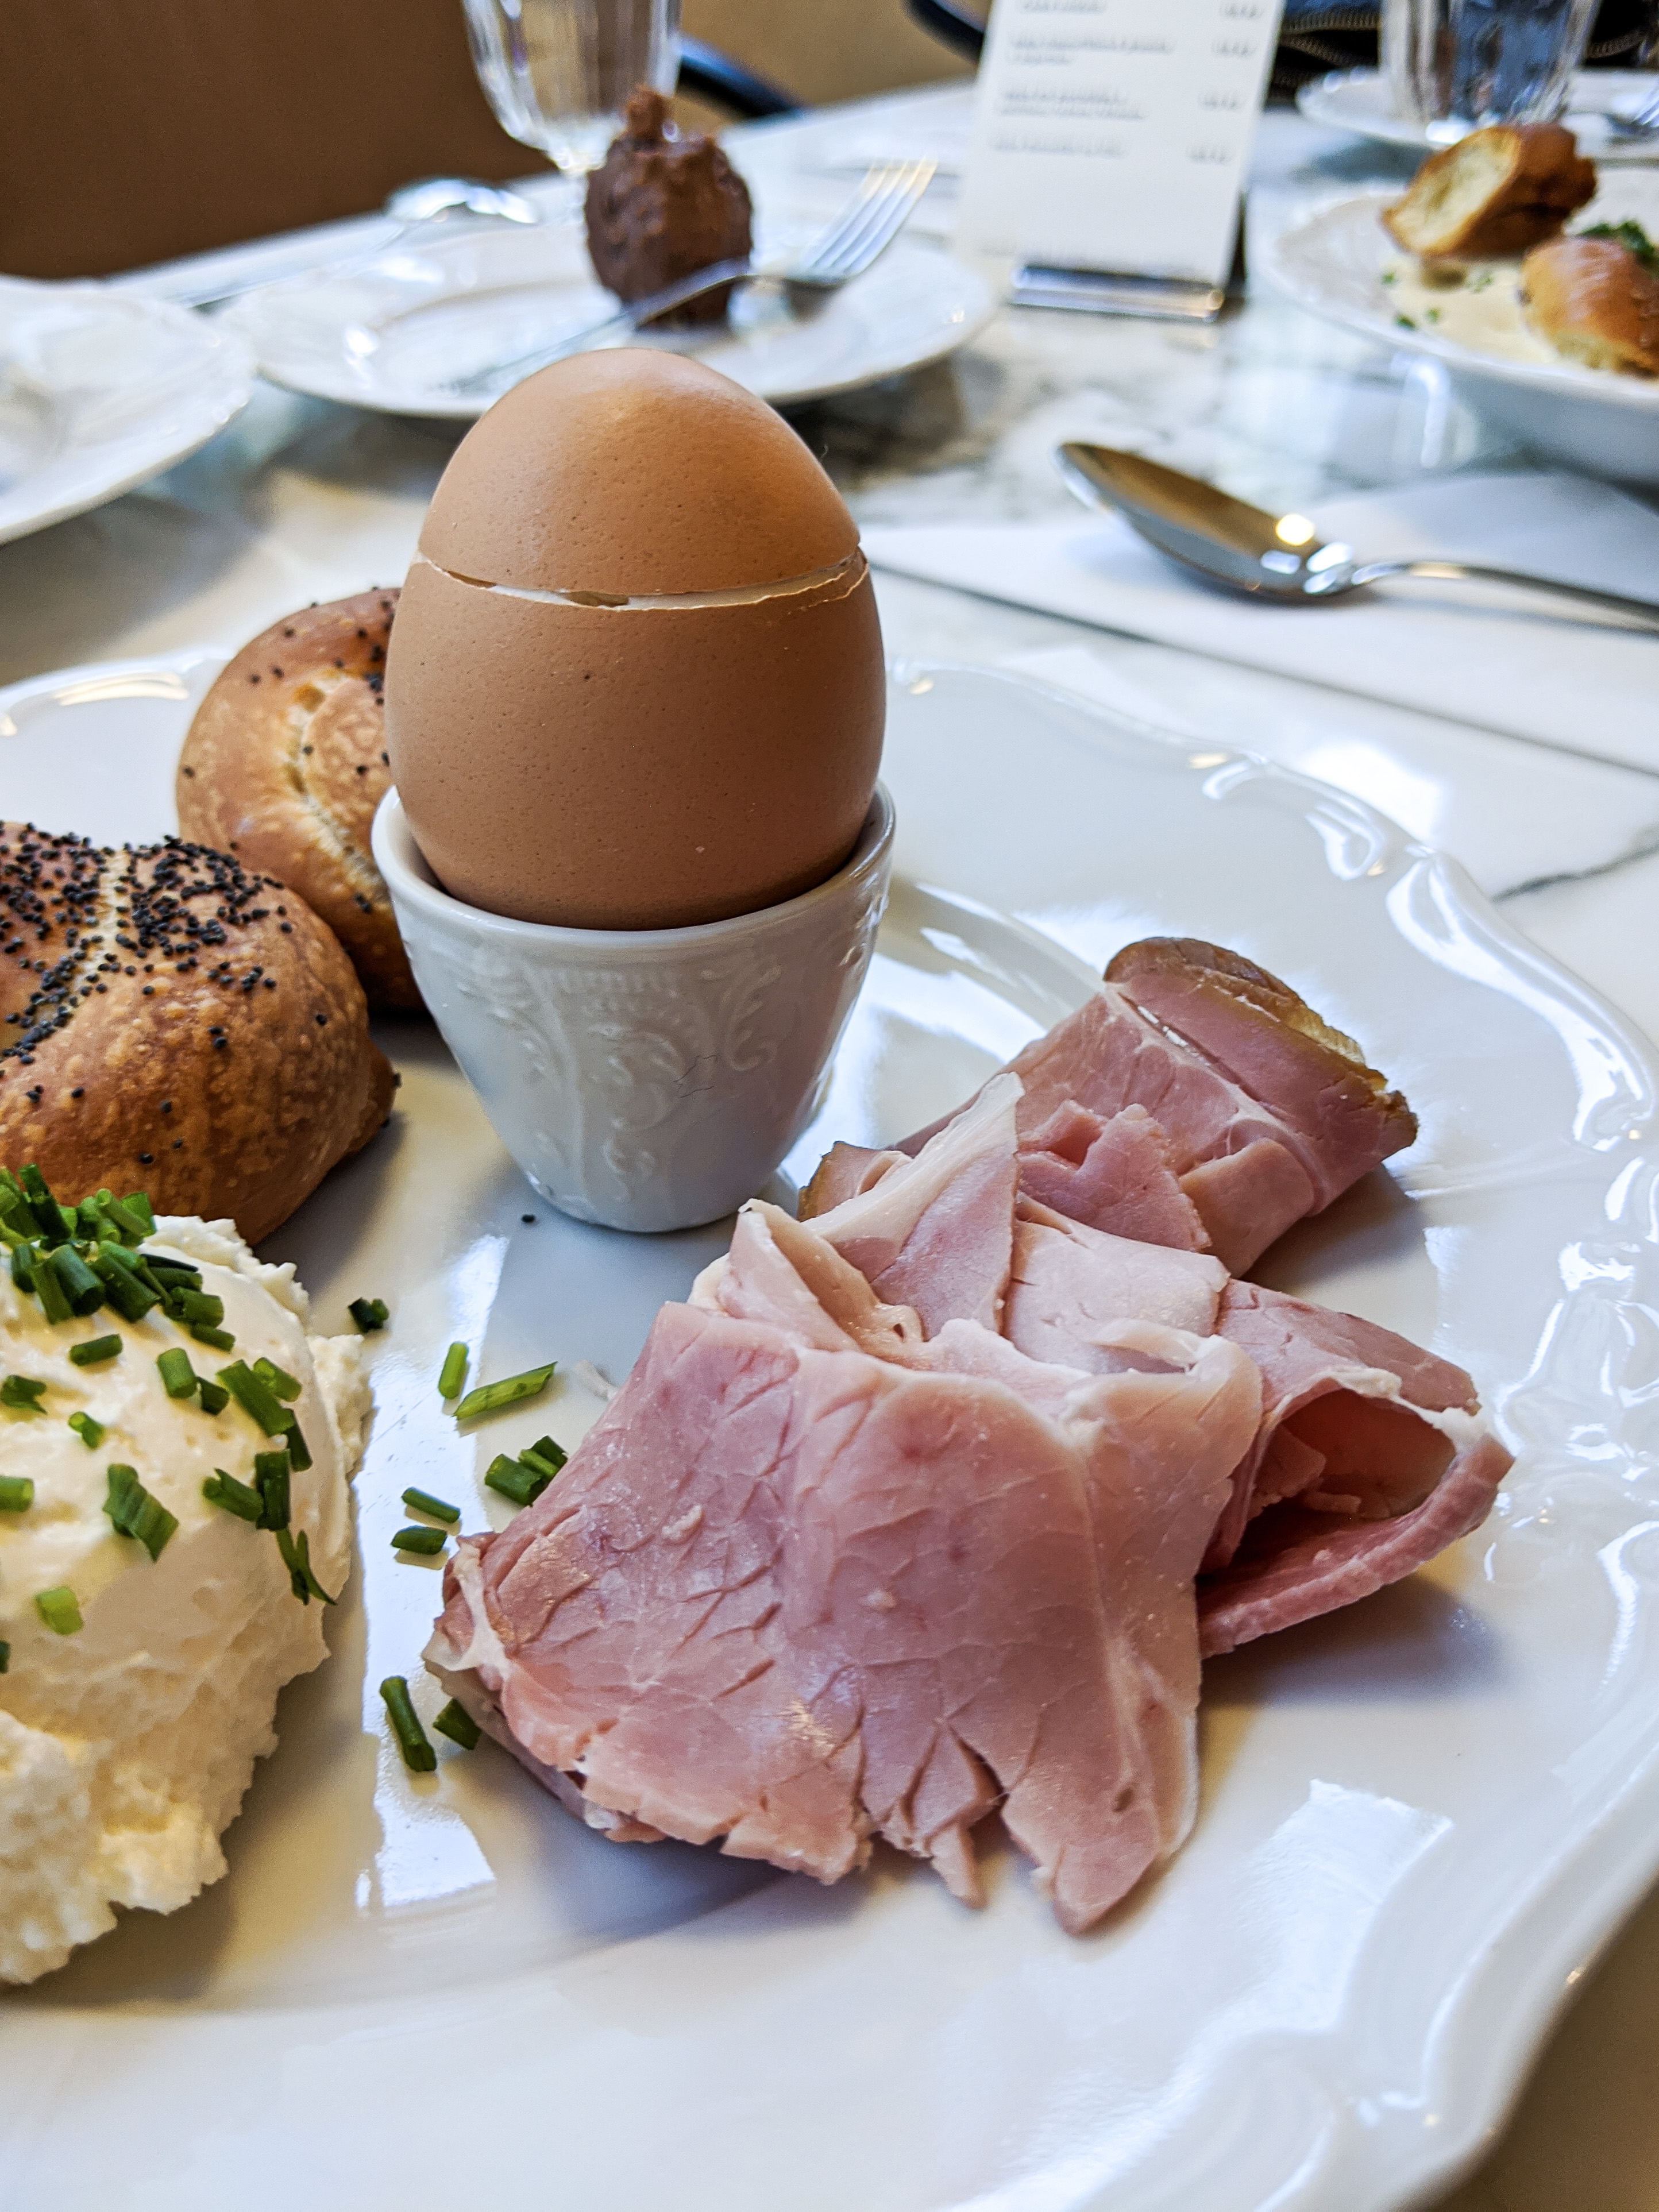
dish, food, cuisine, ingredient, brunch, boiled egg, breakfast, recipe, egg, meal, produce, prosciutto, meat, kassler, ham, finger food, mortadella, roast beef, american food, Leberk se, Ham salad